Fjord

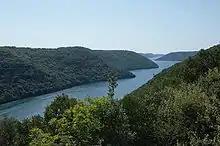
The Lim bay in Croatia is commonly called a fjord but is scientifically a ria.

The differences in usage between the English and the Scandinavian languages have contributed to confusion in the use of the term fjord. Bodies of water that are clearly fjords in Scandinavian languages are not considered fjords in English; similarly bodies of water that would clearly not be fjords in the Scandinavian sense have been named or suggested to be fjords. Examples of this confused usage follow.